Australian rules football in China

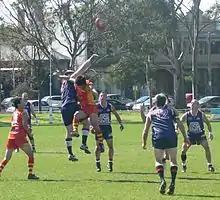
China's Red Demons take on the USA at IC08

A representative team mainly consisting of expat Australians in China has competed under the names China Blues and China Reds in International fixtures and Asian AFL Championships. The first national representative team composed entirely of Chinese nationals appeared as the China Red Demons at the 2008 Australian Football International Cup. Bo Gee Lu, a native of Guangdong played Australian Rules Football while studying at the University of Adelaide and went on to represent China with significant esteem in a number of International Cups, mostly as a midfielder/forward or pinch hitting in the Ruck.